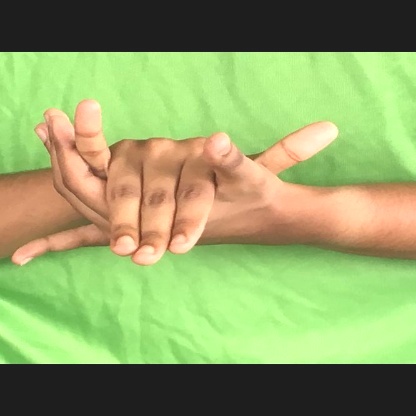
Mudra: Kurma